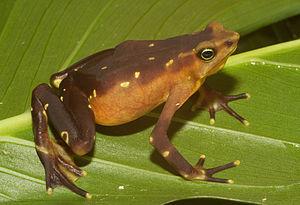
Atelopus glyphus est une espèce d'amphibiens de la famille des Bufonidae.